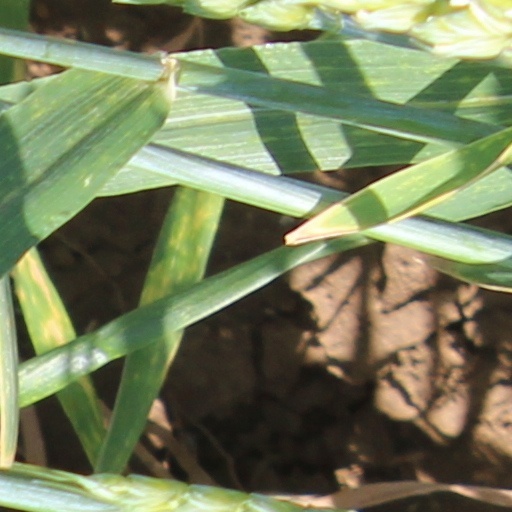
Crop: wheat